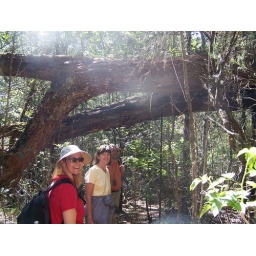
050 - Dana, Linda and Dave under tree bridge on hike